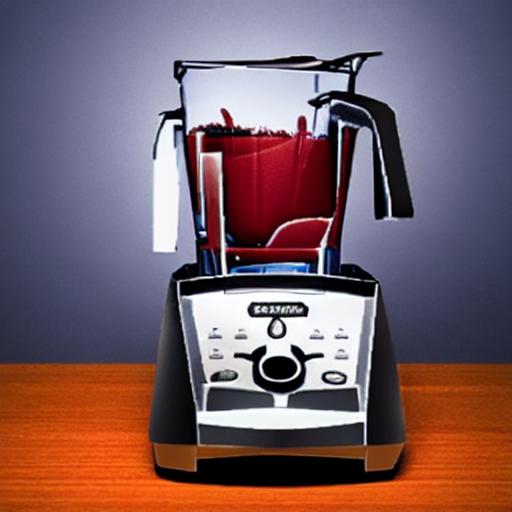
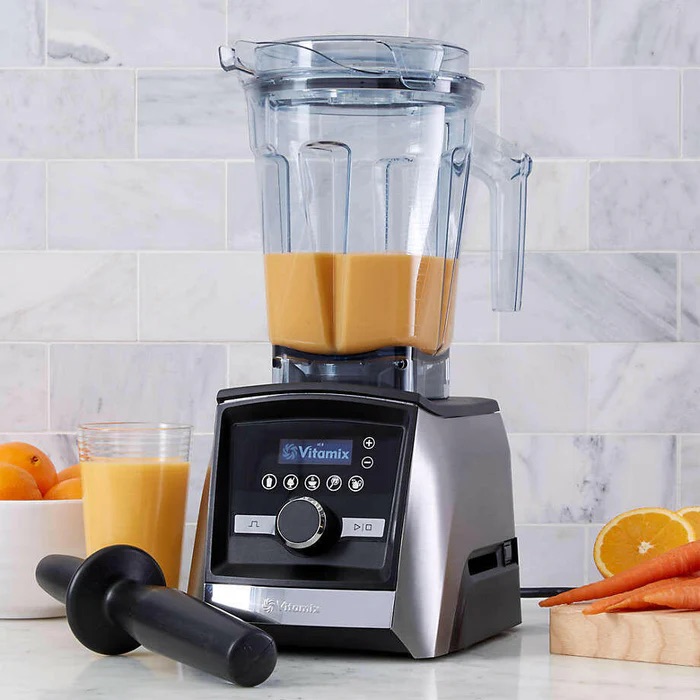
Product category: items_blender
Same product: no